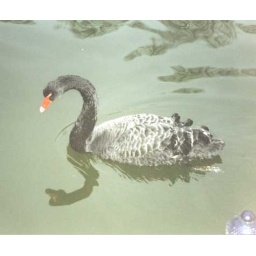
A black swan in the Tivoli.